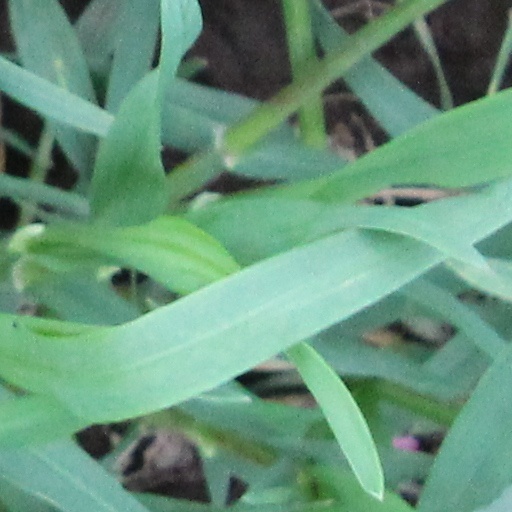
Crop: wheat